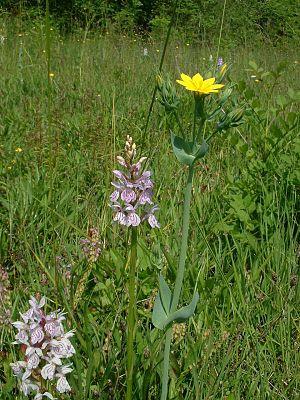
Blackstonie perfoliée Blackstonia perfoliata avec Dactylorhiza maculata sur pelouse marneuse hygrophile, Bucey-lès-Gy, photo J. F. Gaffard, juin 2004